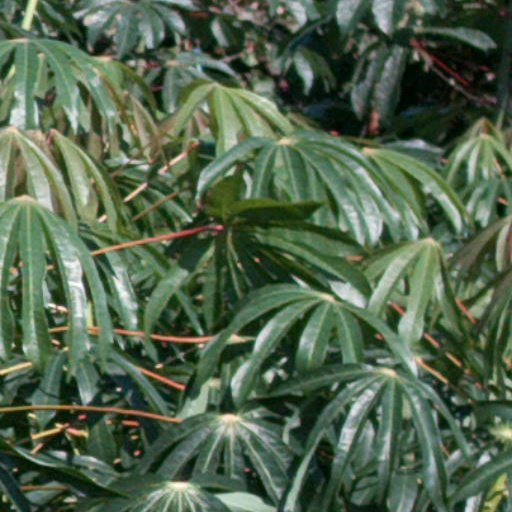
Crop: cassava